Maritime Collision Avoidance System

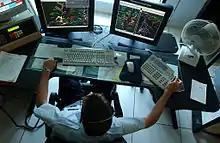
Automatic Identification System

Automatic Identification System (AIS): A cooperative system transmitting VHF signals containing vessel data such as position, speed, and heading. While AIS is widely used for commercial traffic, it cannot detect non-transmitting vessels or objects.